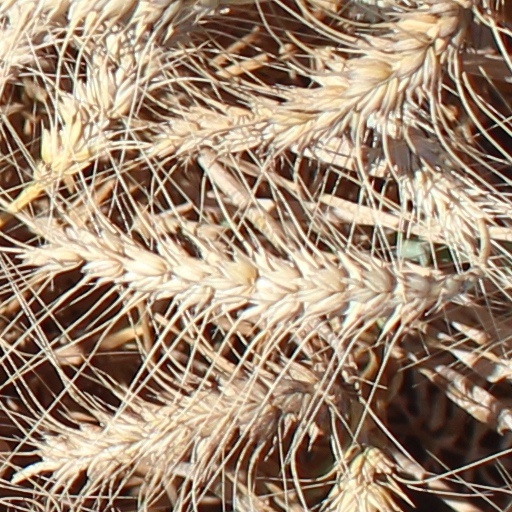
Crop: wheat